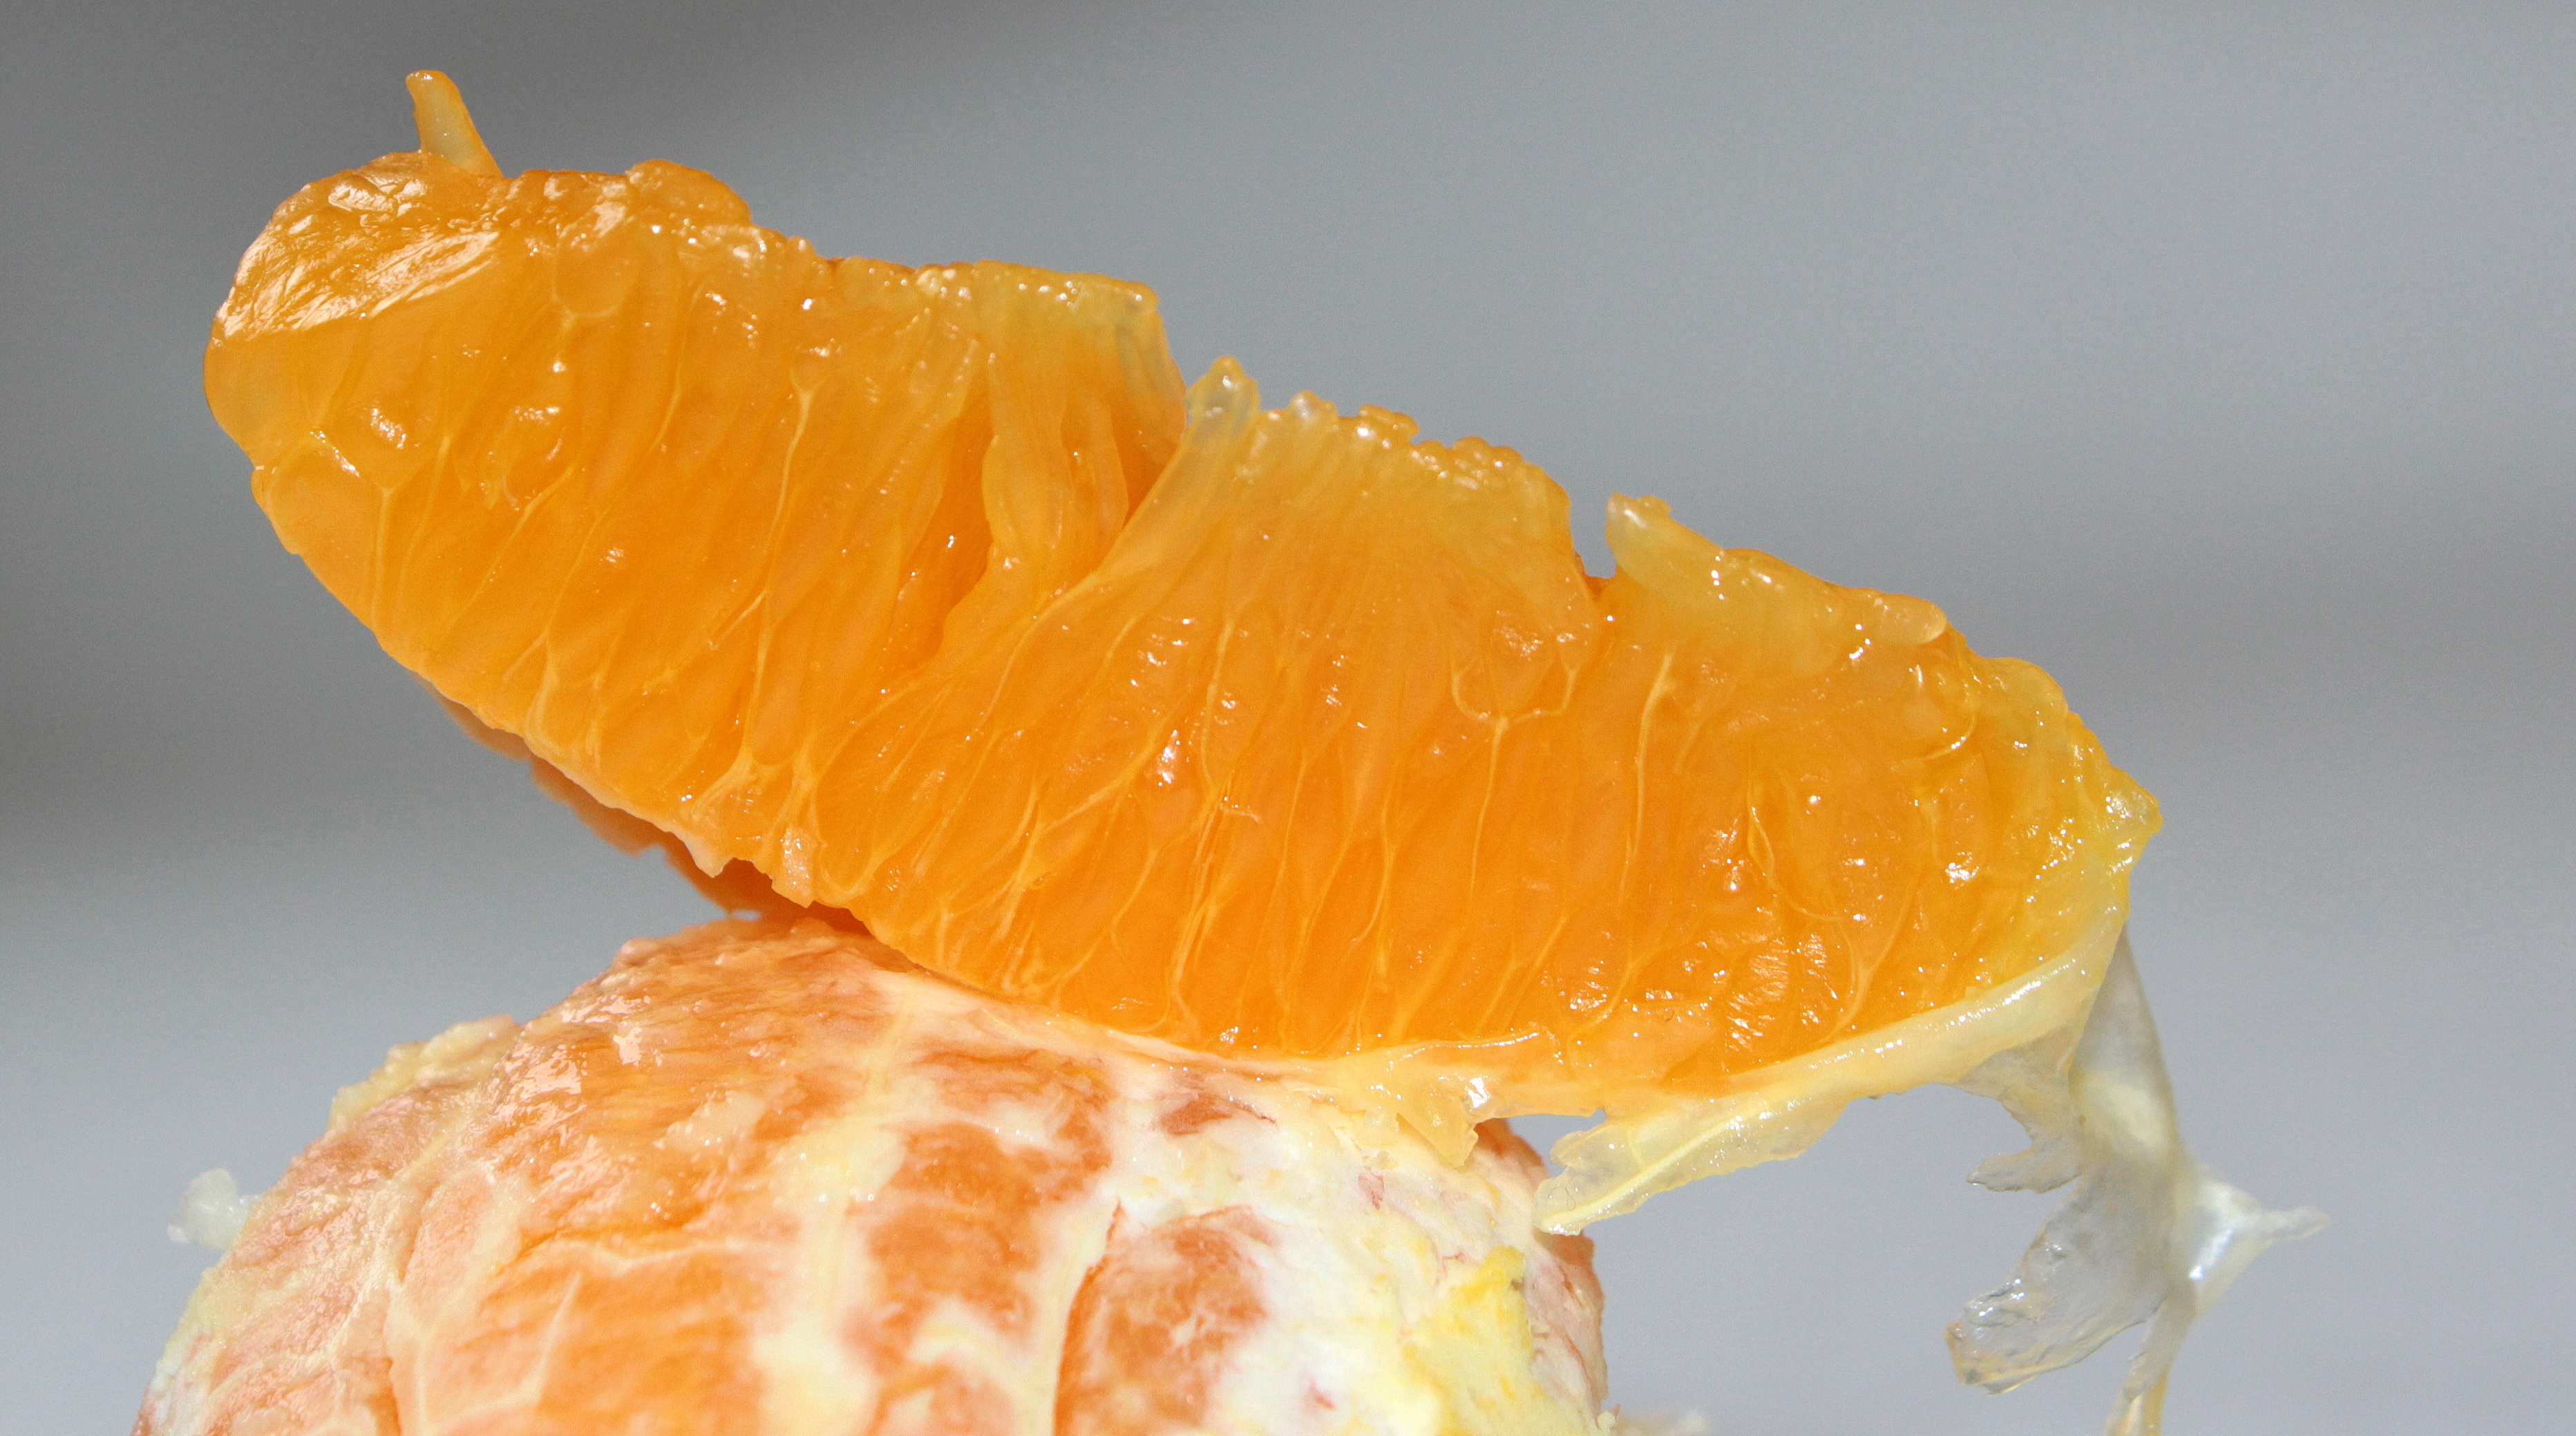
plant, fruit, sweet, flower, orange, food, produce, yellow, juicy, healthy, delicious, tangerine, pulp, clementine, vitamins, citron, citrus, flowering plant, fruity, citrus fruit, white skin, mandarin orange, land plant